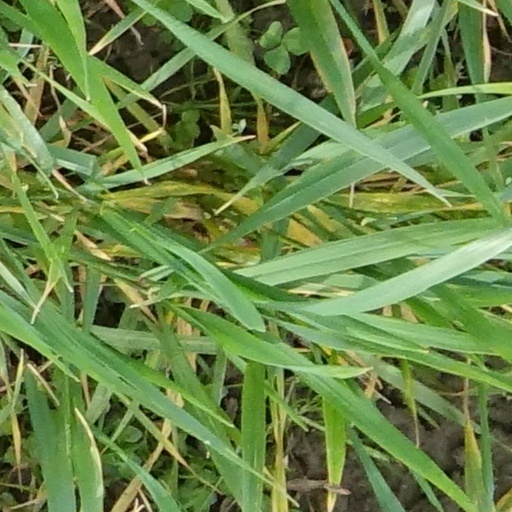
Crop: wheat